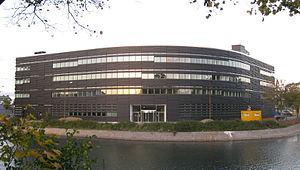
En Suède, une cour d'appel est un tribunal de deuxième instance pour les contentieux de droit civil et de droit pénal qui sont jugés en première instance dans les tribunaux de première instance. Il peut être fait appel des décisions des cours d'appel auprès de la Cour suprême.